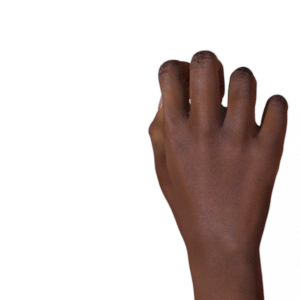
Label: rock